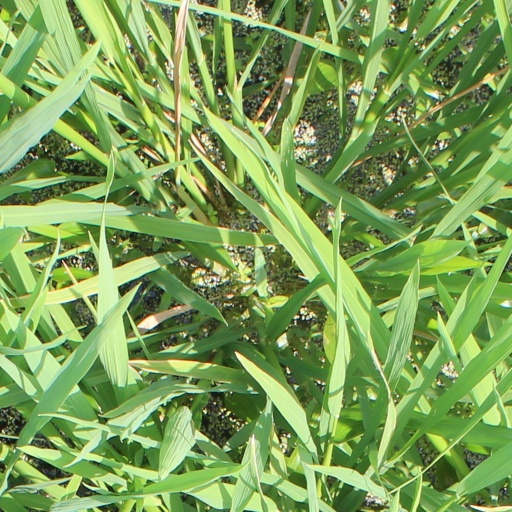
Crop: rice